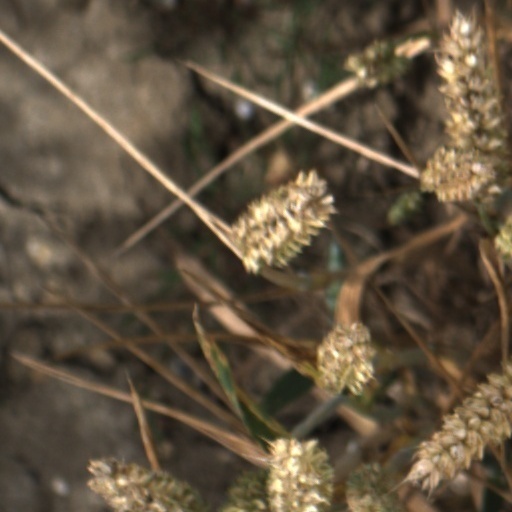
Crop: wheat